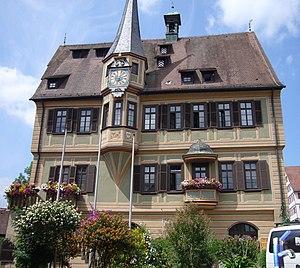
Cet article recense les horloges astronomiques d'Allemagne.